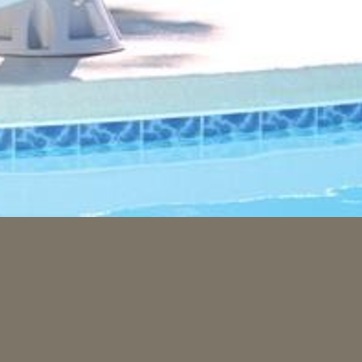
Material: water